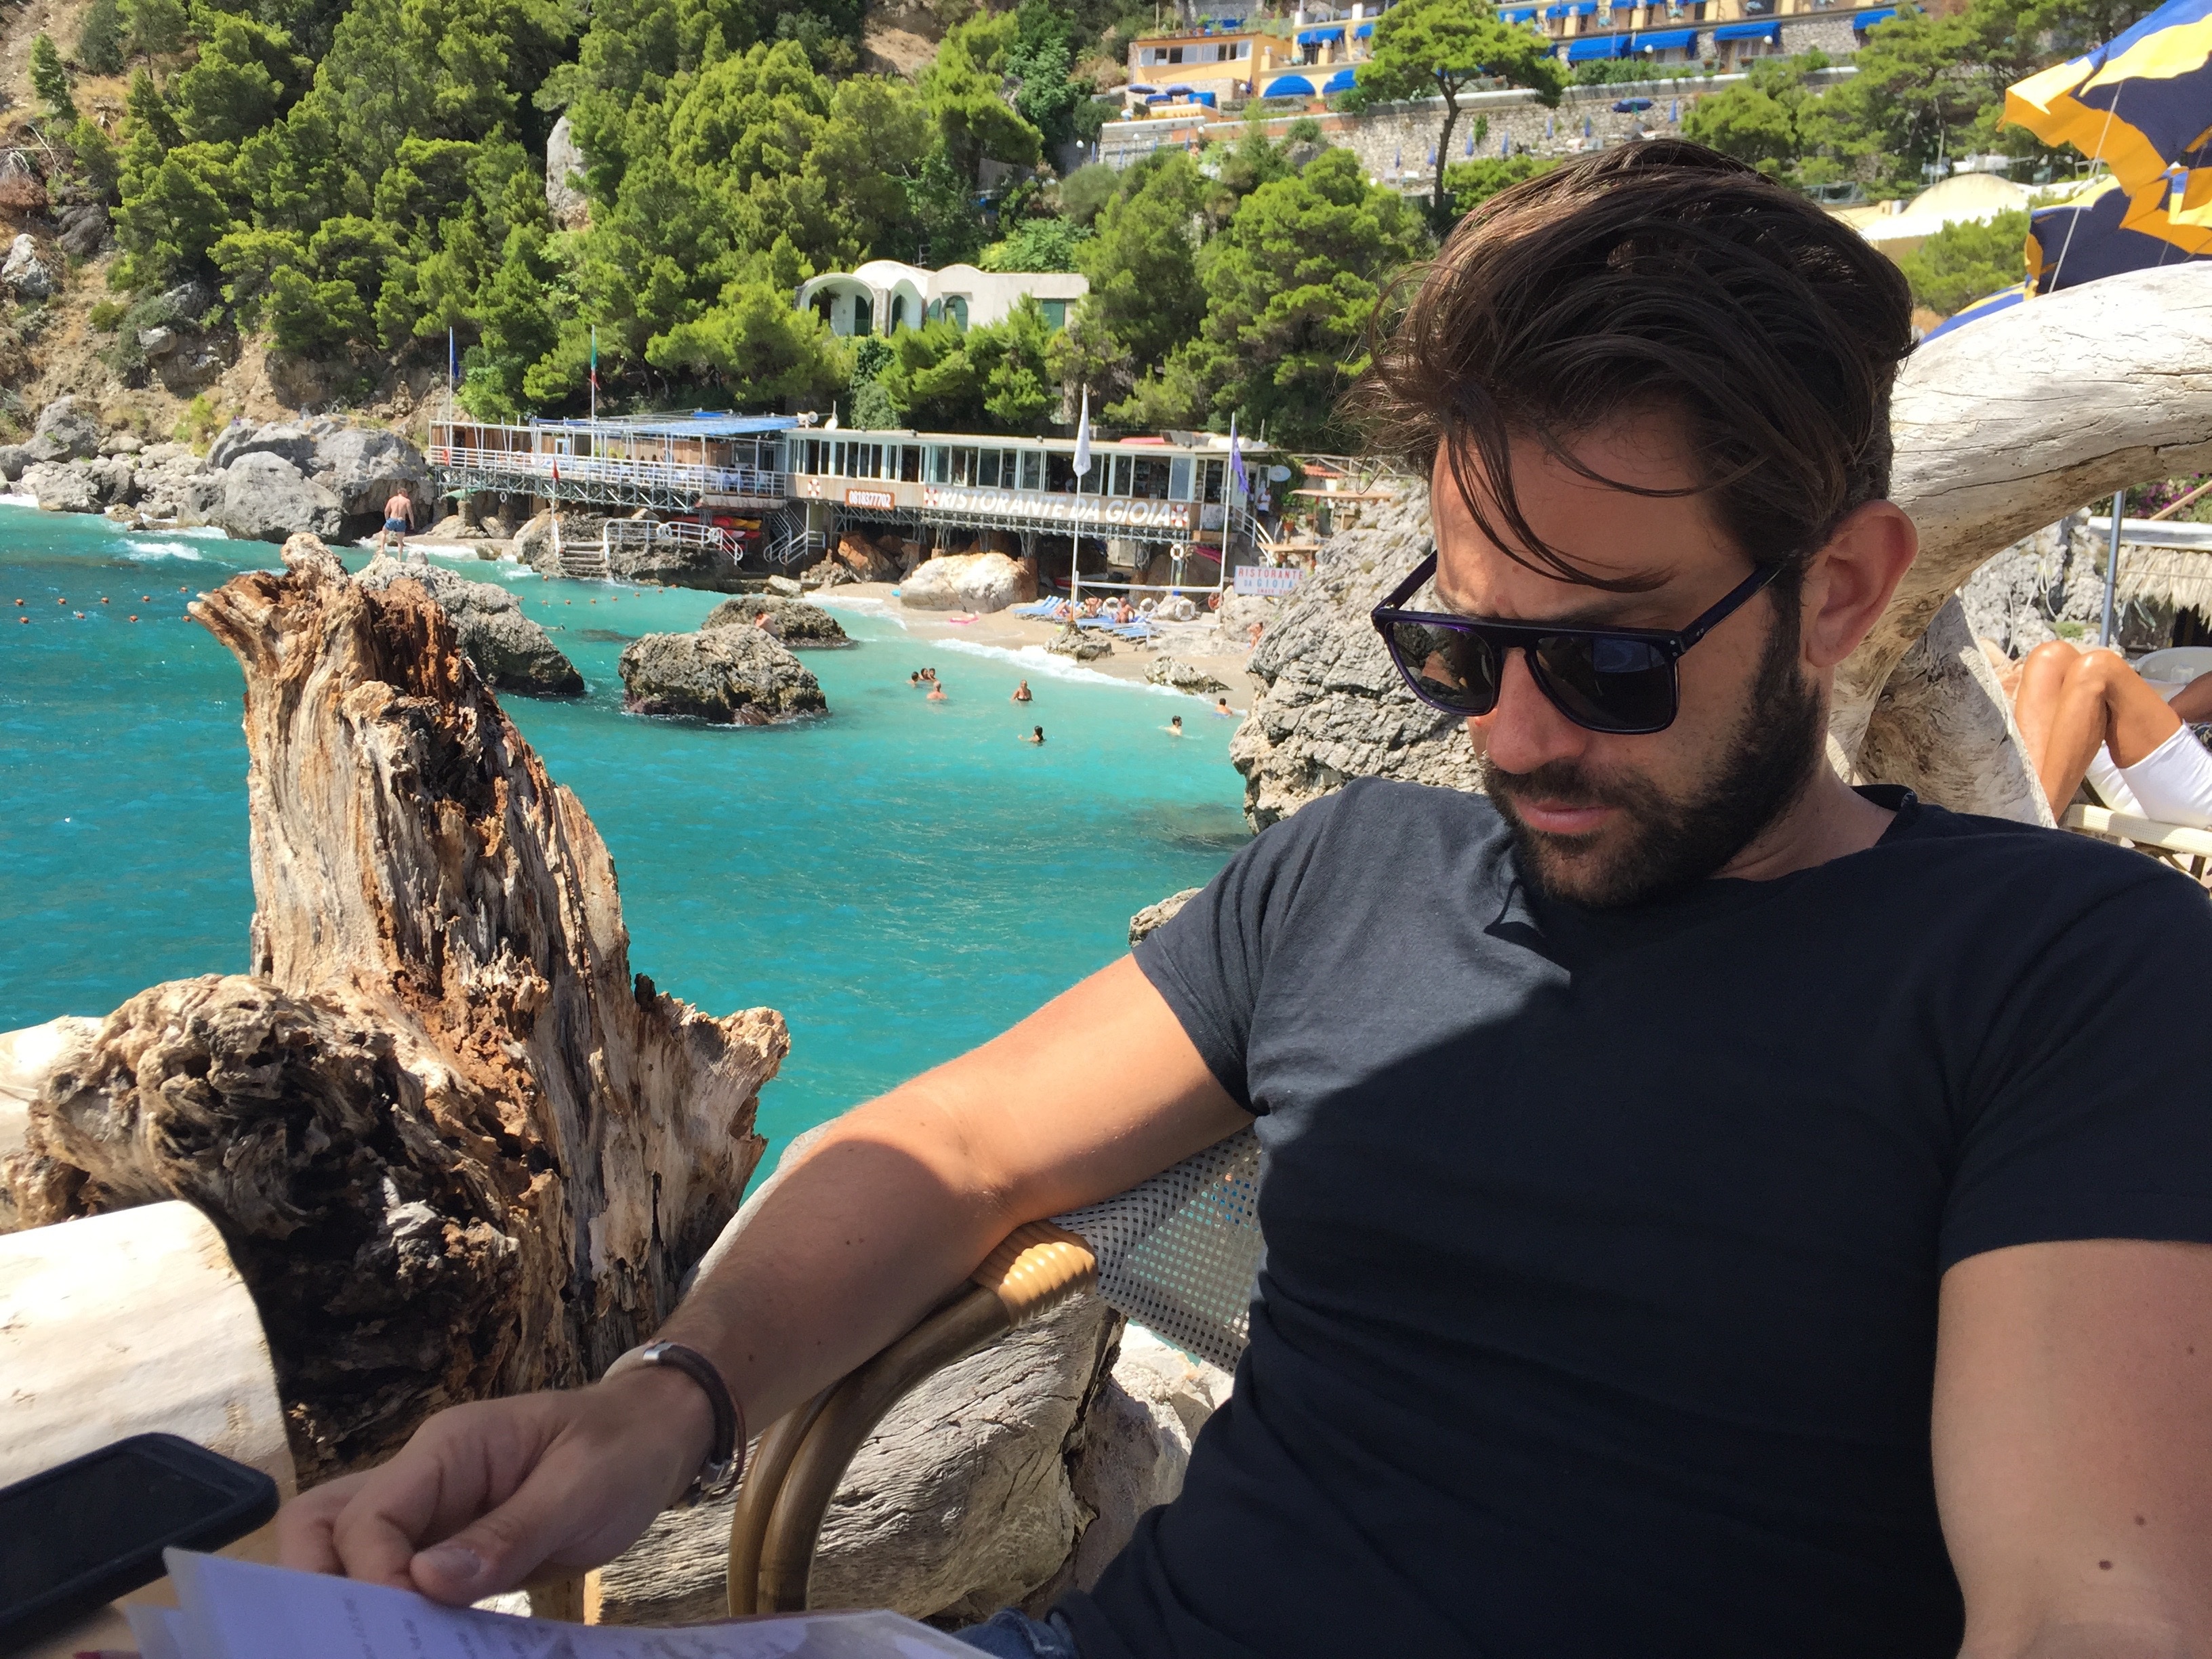
beach, vacation, travel, tourism, leisure